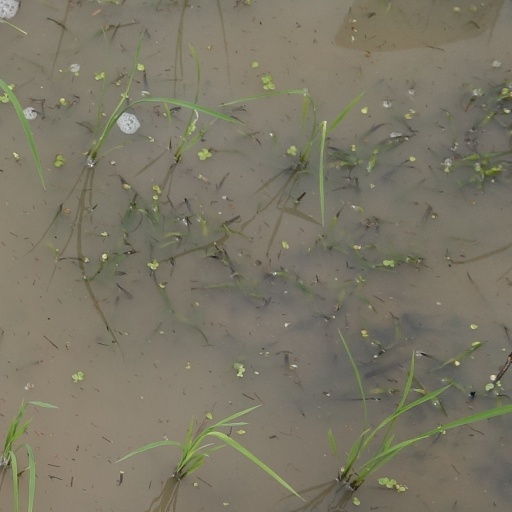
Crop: rice